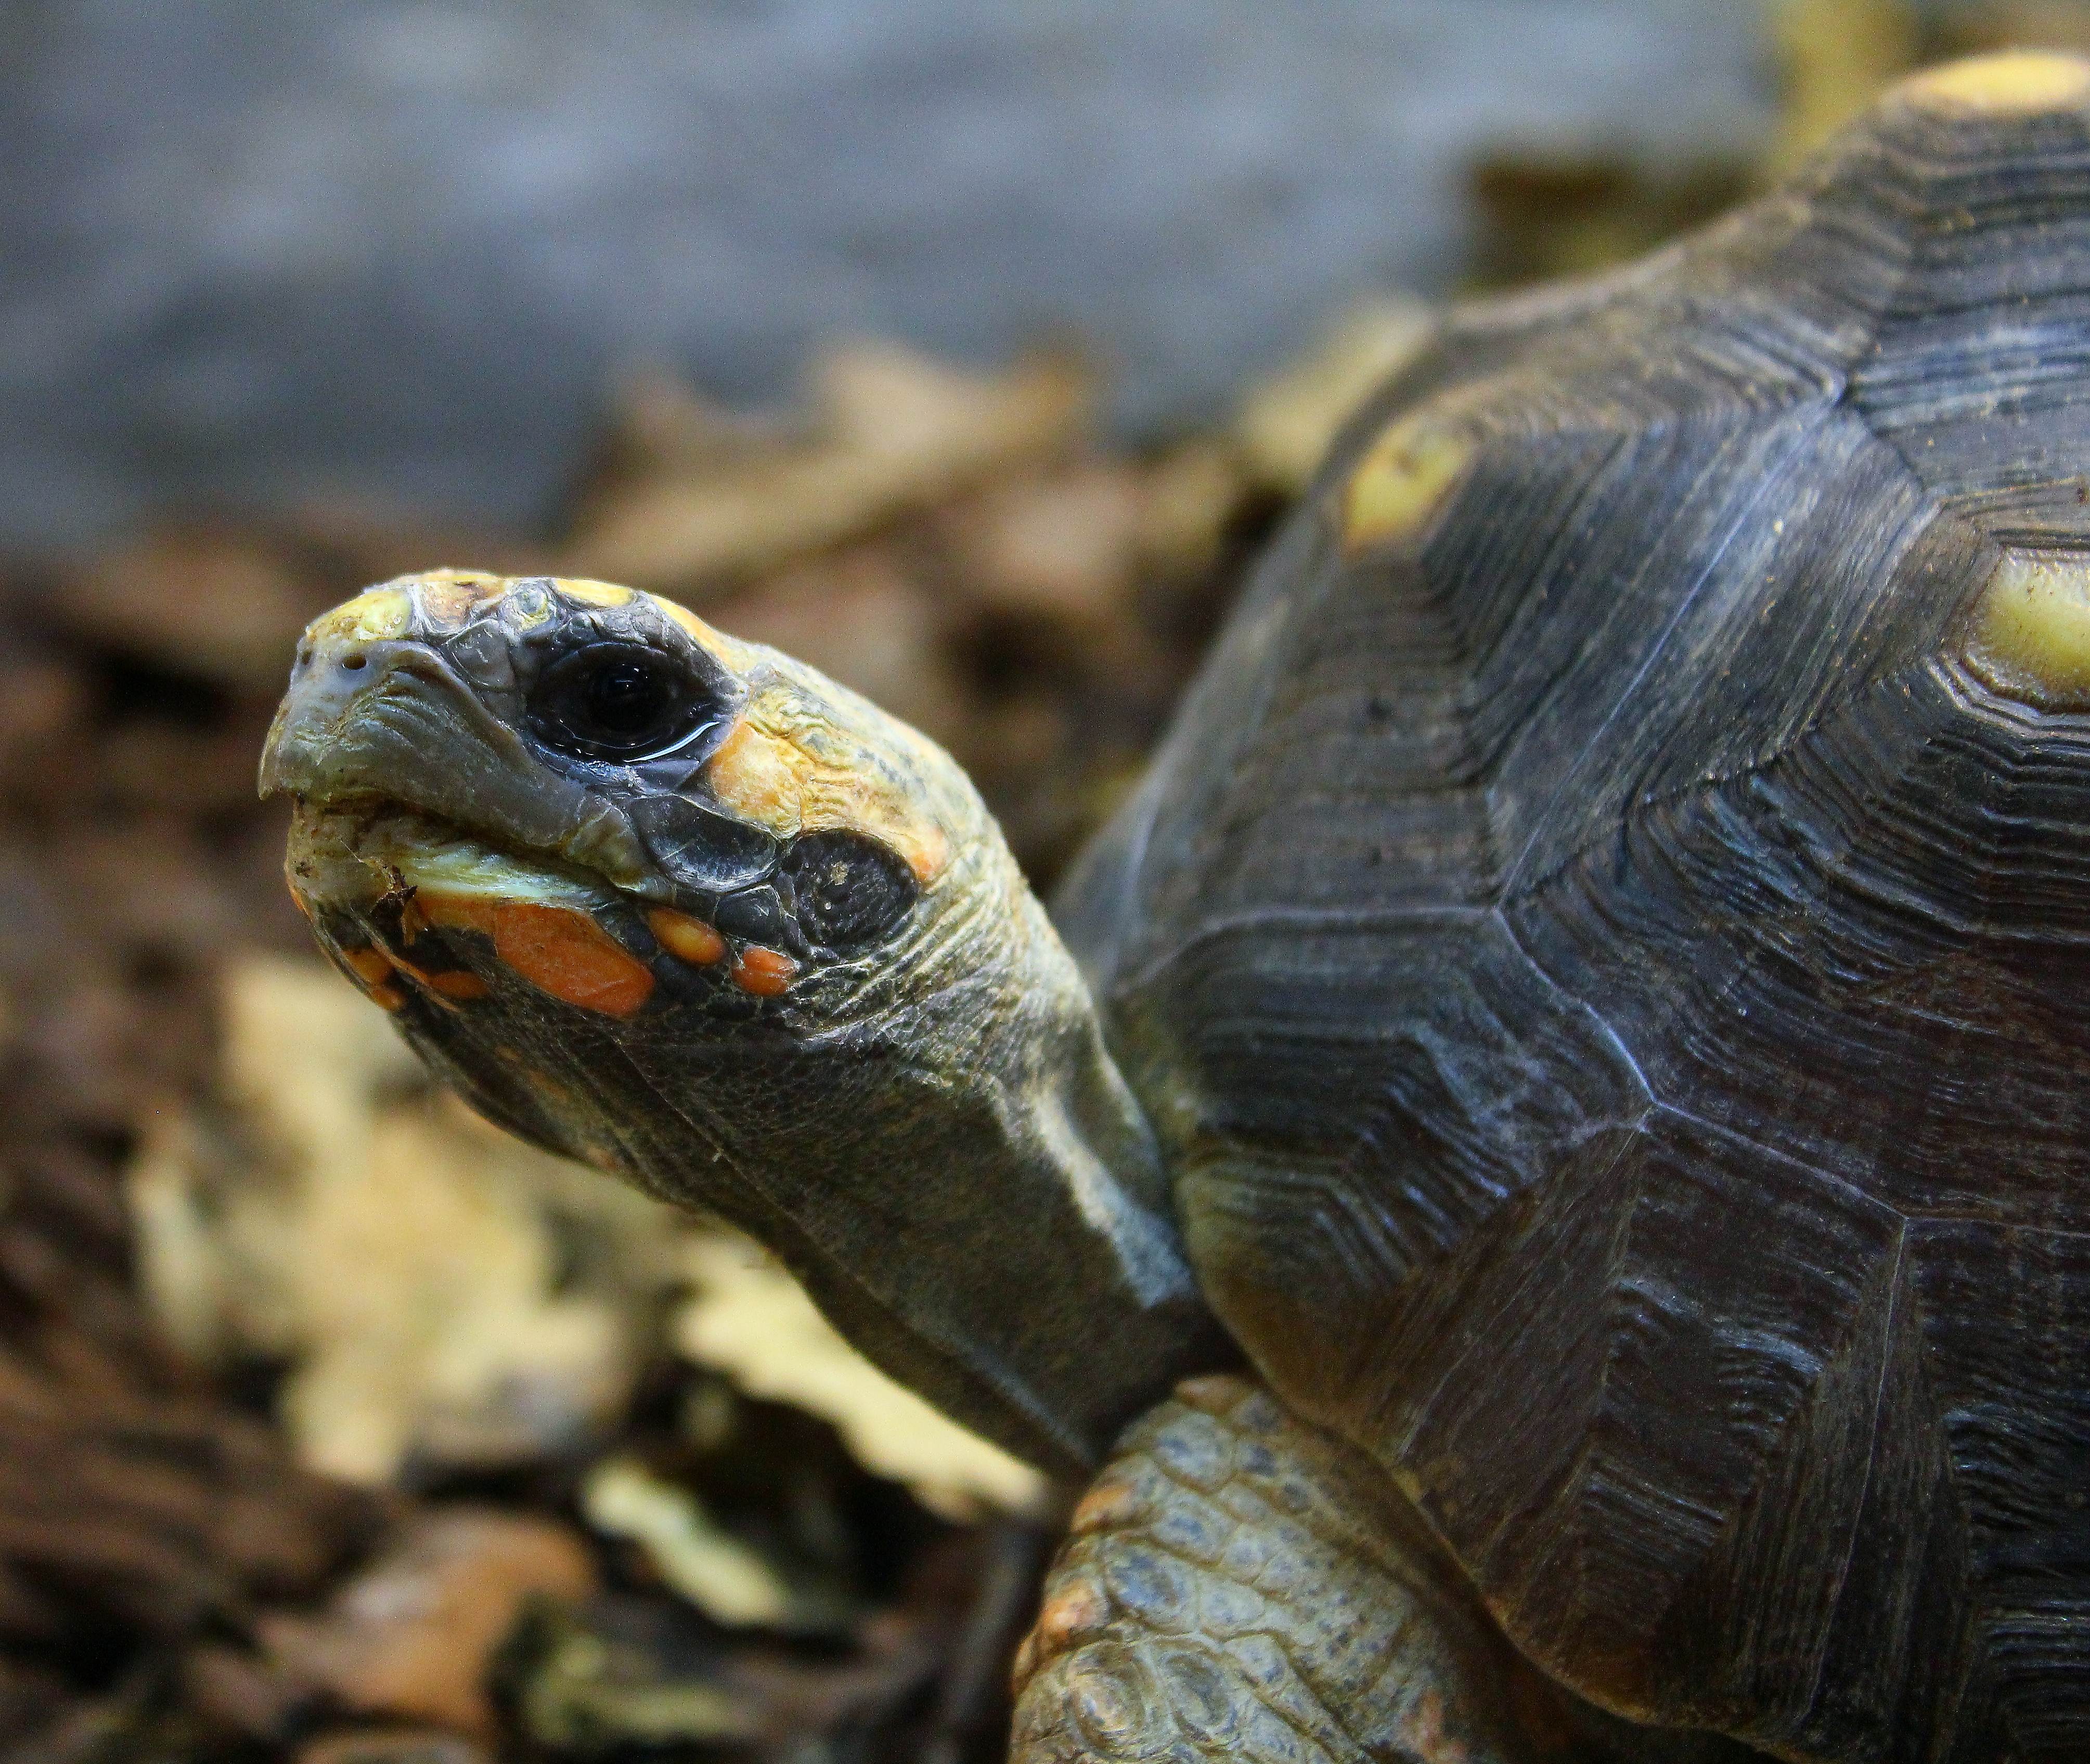
nature, wildlife, macro, biology, turtle, reptile, fauna, close up, animals, tortoise, vertebrate, naturaleza, box turtle, ggl1, animales, canon550d, gaby, macro photography, loggerhead, common snapping turtle, emydidae